Mount Nelson (mountain)

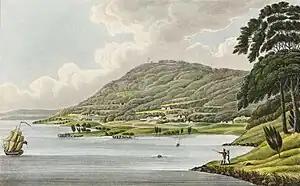
Painting of Mount Nelson by Joseph Lycett (1825)

Mount Nelson was named in 1811 by Governor Lachlan Macquarie, in honour of the brig HMS "Lady Nelson", which played a significant role in the early European exploration and settlement of Van Diemen’s Land. The "Lady Nelson" was part of the fleet that brought the first British settlers to Hobart in 1803, and Macquarie himself travelled aboard the vessel during his 1811 visit to the colony.